Bisbee Historic District

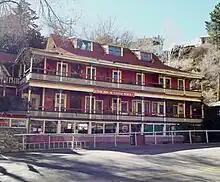
Castle Rock Hotel

Main street includes the Bank of Bisbee, the Copper Queen Library, the Post Office, the Anguis Building, the First Baptist Church, and the Castle Rock Hotel. After the hotel, Main Street turns into a more residential street, with one- and two-story houses. At its other end is the courthouse. Clawson also has numerous residential buildings, but also includes the Bisbee High School. Howell Avenue, running between Clawson and Brewery Gulch, contains St. John's Episcopal Church, the YWCA Building, and the Copper Queen Hotel. Mansfield is a short street, connecting with Clawson. Opera Drive winds around the district, and contains the YMCA, the Central School, and passes to the east of the City Park. On the western side of the Park, Brewery Gulch and O.K. Street run downhill toward Queen Avenue and Naco Road, and has a dense concentration of buildings. One of the highlights of this section is the Pythian Castle with its clock tower. Near the Castle are several of the lodging houses, which were built for the miners who worked in the nearby mines.